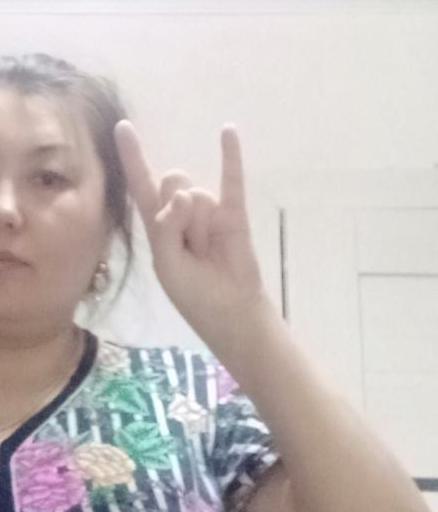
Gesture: rock